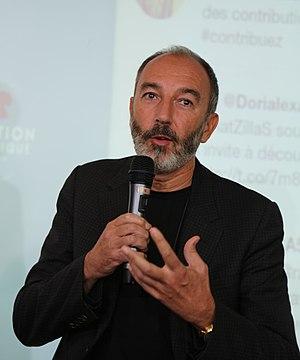
Pierre Bellanger né le 14 décembre 1958 à Boulogne-Billancourt, est le fondateur et PDG de la radio Skyrock, et fils de Christine Arnothy et Claude Bellanger.